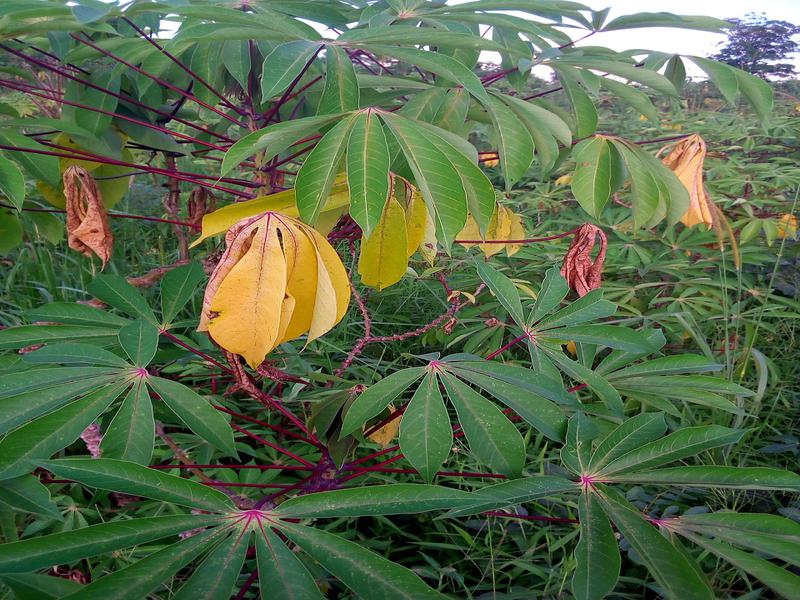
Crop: cassava
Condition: healthy